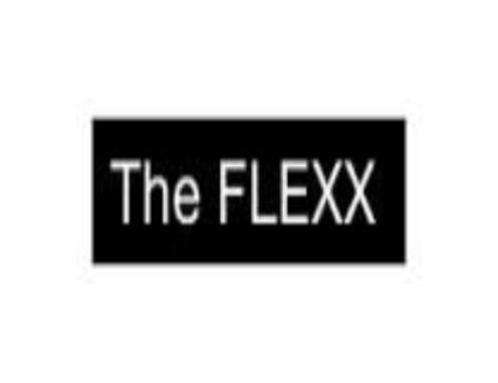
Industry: Clothes